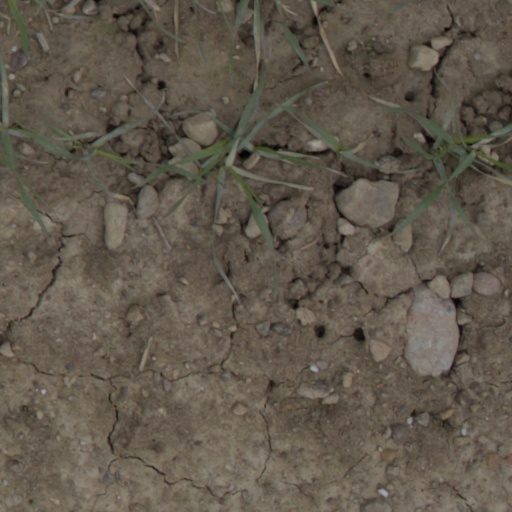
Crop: wheat